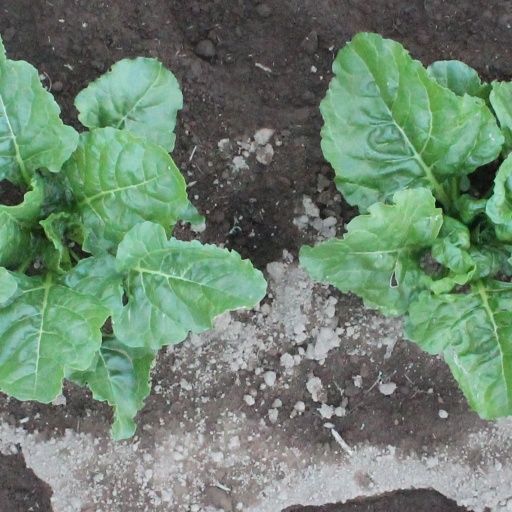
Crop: sugar beet